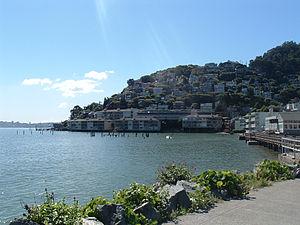
Sausalito est une municipalité américaine qui se trouve dans le comté de Marin, dans l'État de Californie, en banlieue nord de San Francisco, ville à laquelle elle est reliée par le célèbre pont du Golden Gate.